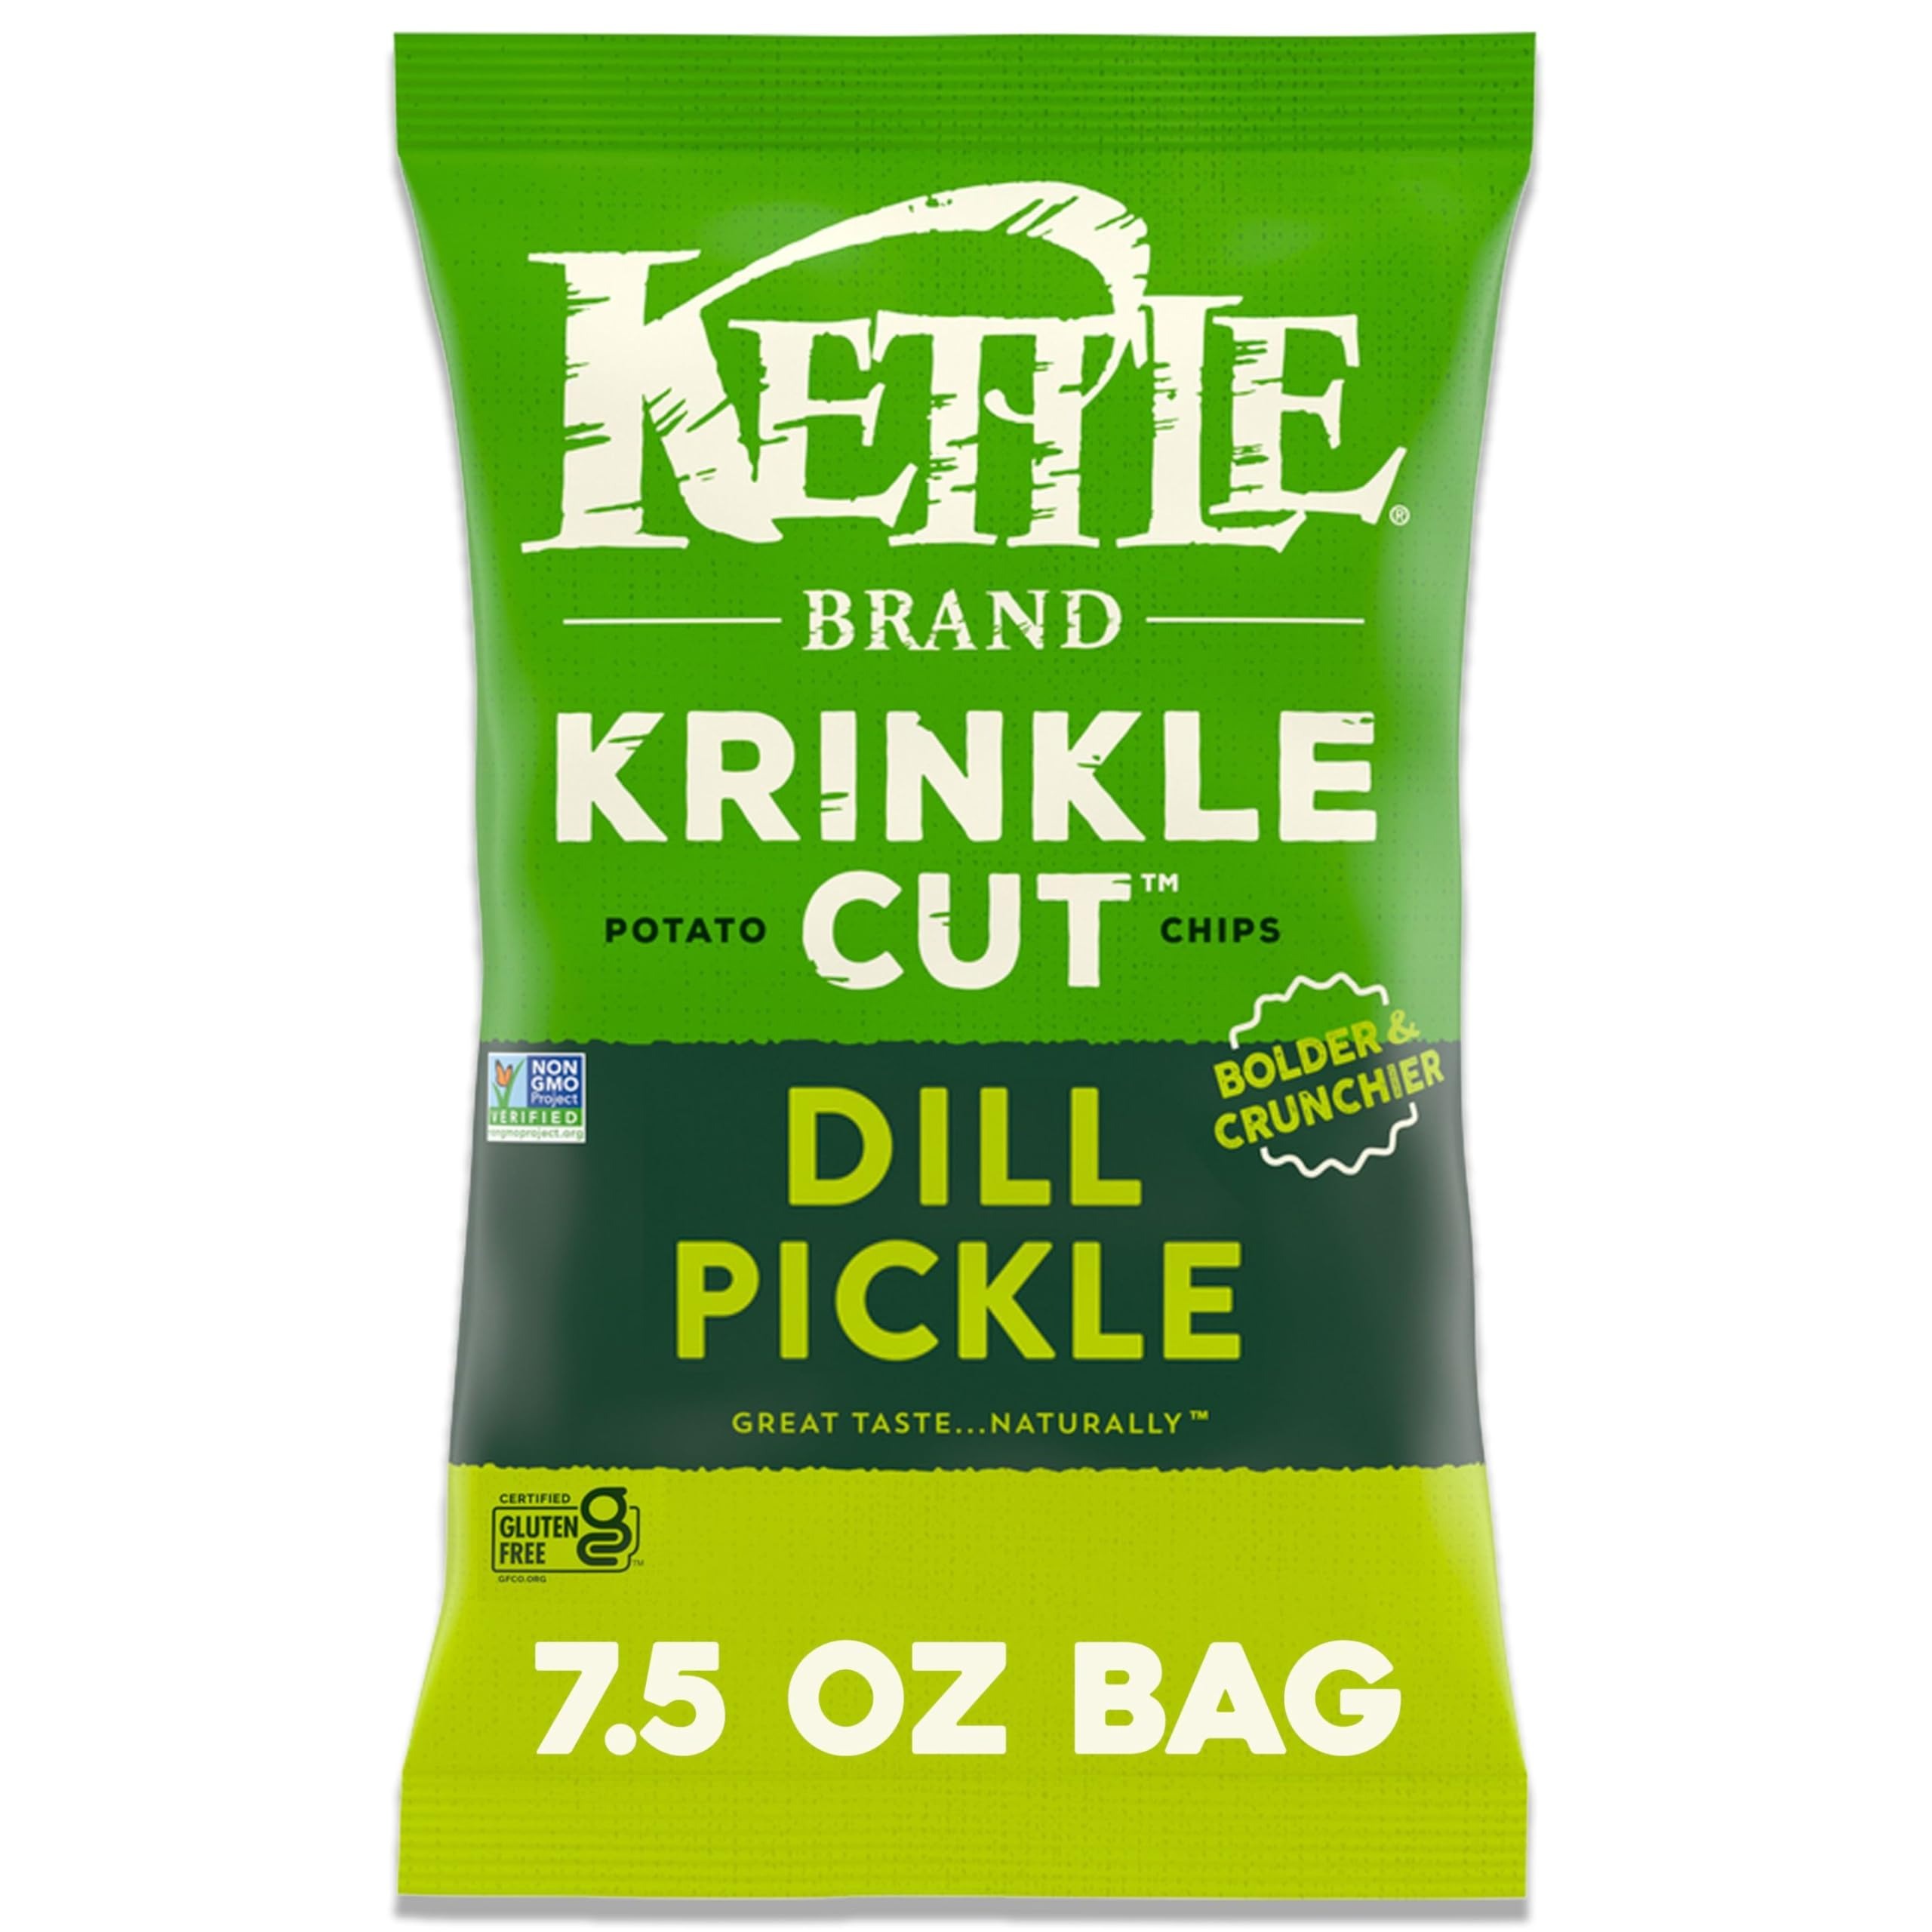
Item Name: Kettle Brand Potato Chips Krinkle Cut Dill Pickle, 7.5 Oz
Bullet Point 1: DILL PICKLE FLAVOR: Chips with the perfect balance of tang, garlic, onion, and dill
Bullet Point 2: KRINKLE CUT CHIPS: Ridged, kettle-cooked potato chips provide extra crunch and bold depth of flavor
Bullet Point 3: KETTLE-COOKED CHIPS: These potato chips have bold flavor and hearty kettle-cooked crunch
Bullet Point 4: OUR NATURAL PROMISE: Non-GMO Project Verified, Certified Gluten-Free
Bullet Point 5: LARGE BAG: 7.5-ounce bag of chips is perfect for sharing at parties, picnics, or just snacking on the couch
Value: 7.5
Unit: Ounce

Price: 4.29